The Recoil (1924 film)

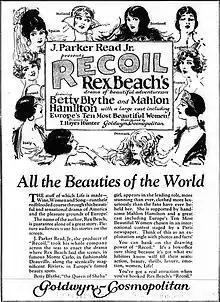
Advertisement

The Recoil is a 1924 American silent drama film directed by T. Hayes Hunter based on a Rex Beach story. Mahlon Hamilton and Betty Blythe star. Blythe filmed some scenes for the picture in Paris in November 1923.